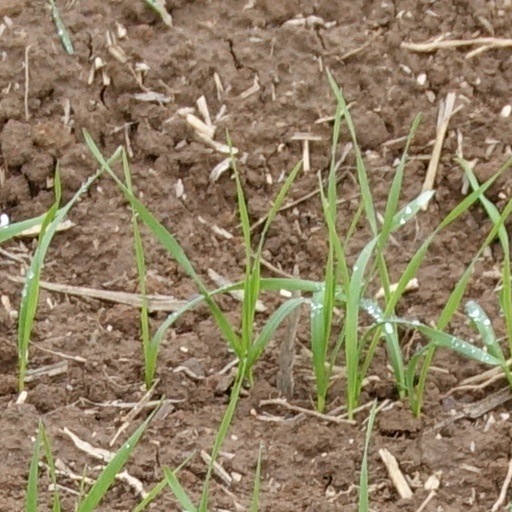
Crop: wheat